Sclerophyll

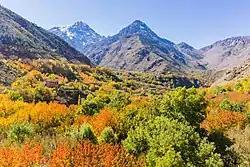
Hard-leaved vegetation in the High Atlas mountains, Morocco

Sclerophyllous plants are all part of a specific environment and are anything but newcomers. By the time of European settlement, sclerophyll forest accounted for the vast bulk of the forested areas.